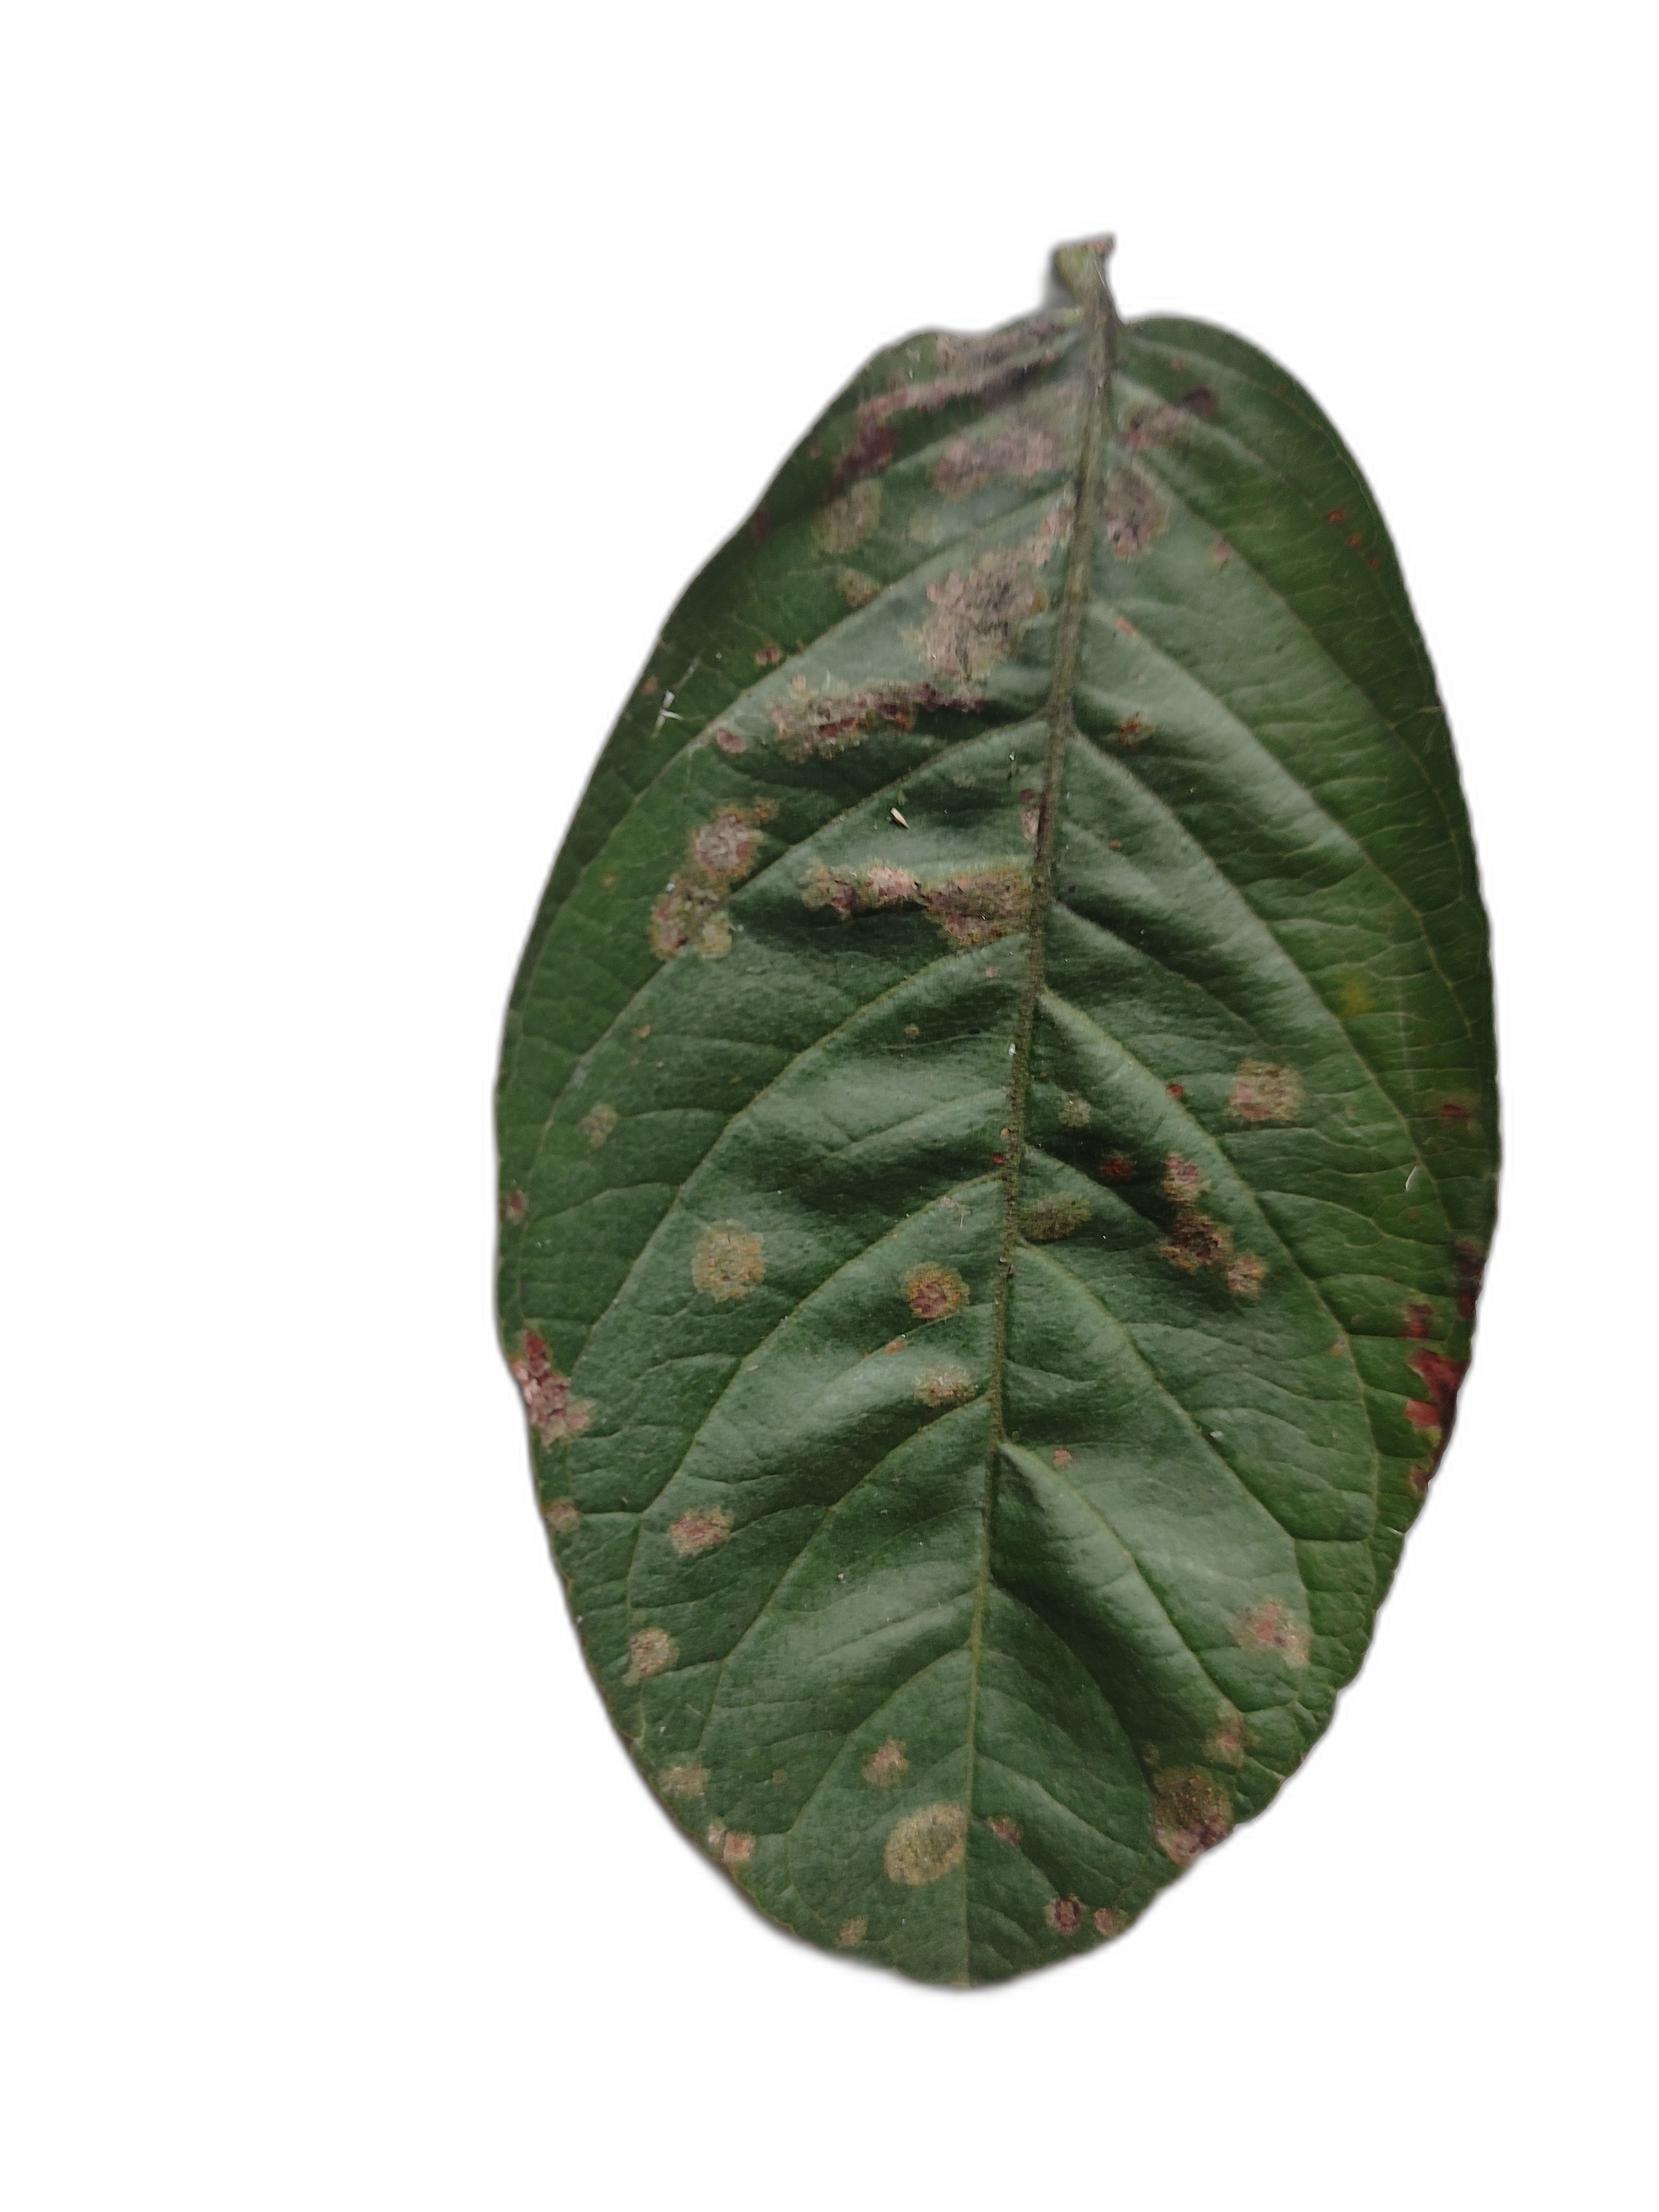
Plant part: leaf
Disease: Anthracnose